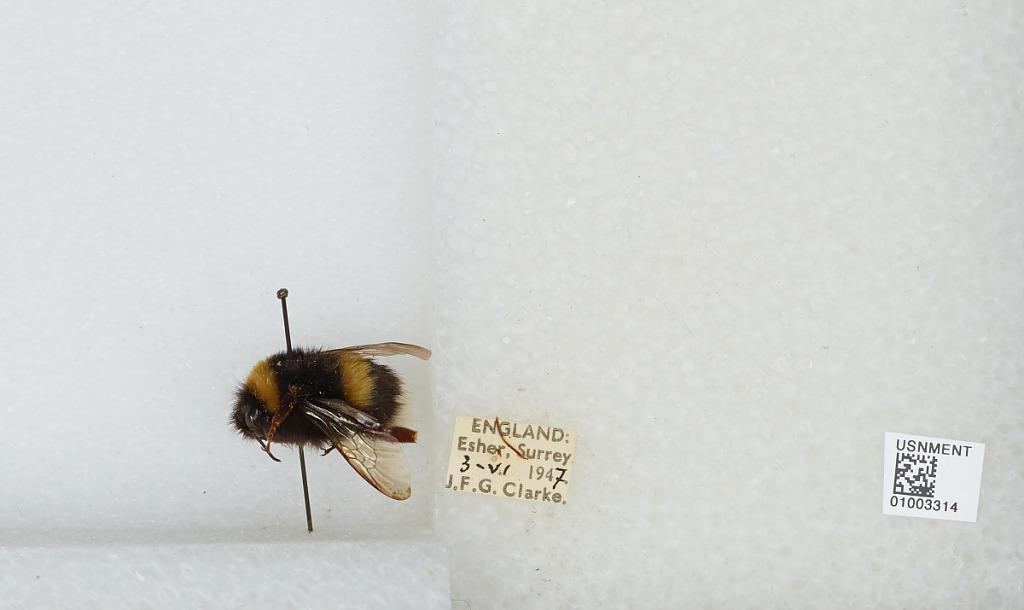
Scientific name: Bombus (Bombus) lucorum (Linnaeus)
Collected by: J. Clarke
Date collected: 1947-6-3
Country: United Kingdom
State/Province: England
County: Surrey
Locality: Esher
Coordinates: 51.3691, -0.365